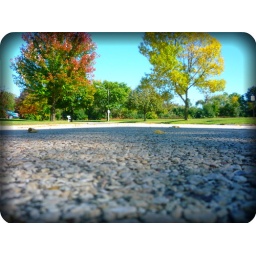
I put my camera on the ground in the middle of the road to test the self-timer. Um...it worked.